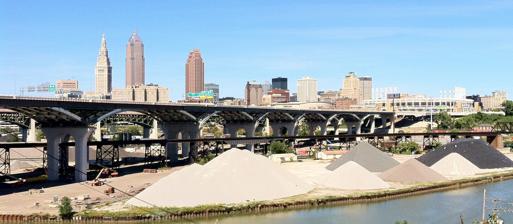
Building: George V. Voinovich Bridges
Country: United States of America
Year built: 2013
Bridges on Interstate 90 in Cleveland, Ohio, United States George V. Voinovich Bridge westbound The eastbound bridge, shortly after completion, September 2016 Coordinates 41°29′10″N 81°41′24″W / 41.4861°N 81.69°W / 41.4861; -81.69 Carries I-90 ( Innerbelt Freeway ) Crosses US 422 / SR 8 / SR 10 / SR 14 / SR 43 / SR 87 (Ontario Street/Broadway Avenue) RTA Rapid Transit Red Line Cuyahoga River Norfolk Southern Railway Locale Cleveland, Ohio Owner ODOT Maintained by ODOT Characteristics Material Steel, concrete Total length 4,347 feet (1,325 m) Height 136 feet (41 m) History Designer HNTB Ohio Engineering design by Walsh Construction Construction start March 30, 2011 Construction cost $293 million Opened November 9, 2013 Inaugurated November 8, 2013 Replaces Innerbelt Bridge Location References George V. Voinovich Bridge eastbound Coordinates 41°29′N 81°41′W / 41.49°N 81.69°W / 41.49; -81.69 Carries I-90 Crosses Norfolk Southern Railway Cuyahoga River RTA Rapid Transit Red Line US 422 / SR 8 / SR 10 / SR 14 / SR 43 / SR 87 (Ontario Street/Broadway Avenue) Locale Cleveland, Ohio Owner ODOT Maintained by ODOT Characteristics Total length 3,918 feet (1,194 m) Height 136 feet (41 m) History Designer URS Corporation Engineering design by Trumbull Corporation, The Great Lakes Construction Company, & The Ruhlin Company (TGR) Construction cost $273 million Opened September 24, 2016 Inaugurated September 24, 2016 Replaces Innerbelt Bridge Location References The George V. Voinovich Bridges are two bridges in Cleveland , Ohio, U.S., that carry Interstate 90 (I-90, Innerbelt Freeway ) over the Cuyahoga River . They are named for George Voinovich , former mayor of Cleveland , Governor of Ohio , and United States Senator . The bridges' 200-foot (61 m) piles are the largest ever manufactured in the United States. Combined the bridges cost $566 million. Predecessor The bridges were conceived as part of the Innerbelt Freeway rebuild to replace the 1959 Innerbelt Bridge , and the schedule of the project to build them was accelerated due to the deteriorating condition of the Innerbelt Bridge. Westbound bridge The westbound bridge was built immediately to the north of the Innerbelt Bridge. Construction on this bridge began on March 30, 2011, with a ceremonial groundbreaking following on May 2. It opened to Ontario Street ramp traffic on November 9, 2013, had opened to other ramp traffic and I-90 westbound mainline traffic by November 17, and opened to eastbound traffic, which used the westbound bridge until the completion of the eastbound bridge, on November 23. The bridge was dedicated to George Voinovich during the ribbon-cutting ceremony on November 8, 2013. Eastbound bridge The eastbound bridge was built in the former location of the Innerbelt Bridge. Early in the project, the proposed date of completion varied widely. Construction on the bridge had begun by November 3, 2014; the bridge opened in limited capacity the evening of September 24, 2016 after a ribbon-cutting ceremony earlier in the day, opening in full on October 24. This bridge was named for George Voinovich prior to the naming of the westbound bridge. See also Transport portal Engineering portal Ohio portal List of crossings of the Cuyahoga River References